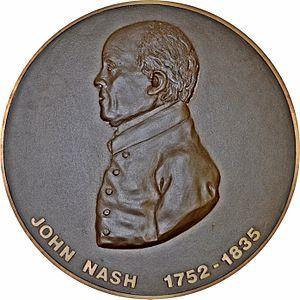
Médaillon représentant l'architecte anglais John Nash (1752 - 1835), apposé dans une construction appelée la Nash Summer House
John Nash, né le 18 janvier 1752 à Lambeth et mort le 13 mai 1835 à Cowes, est un architecte britannique.